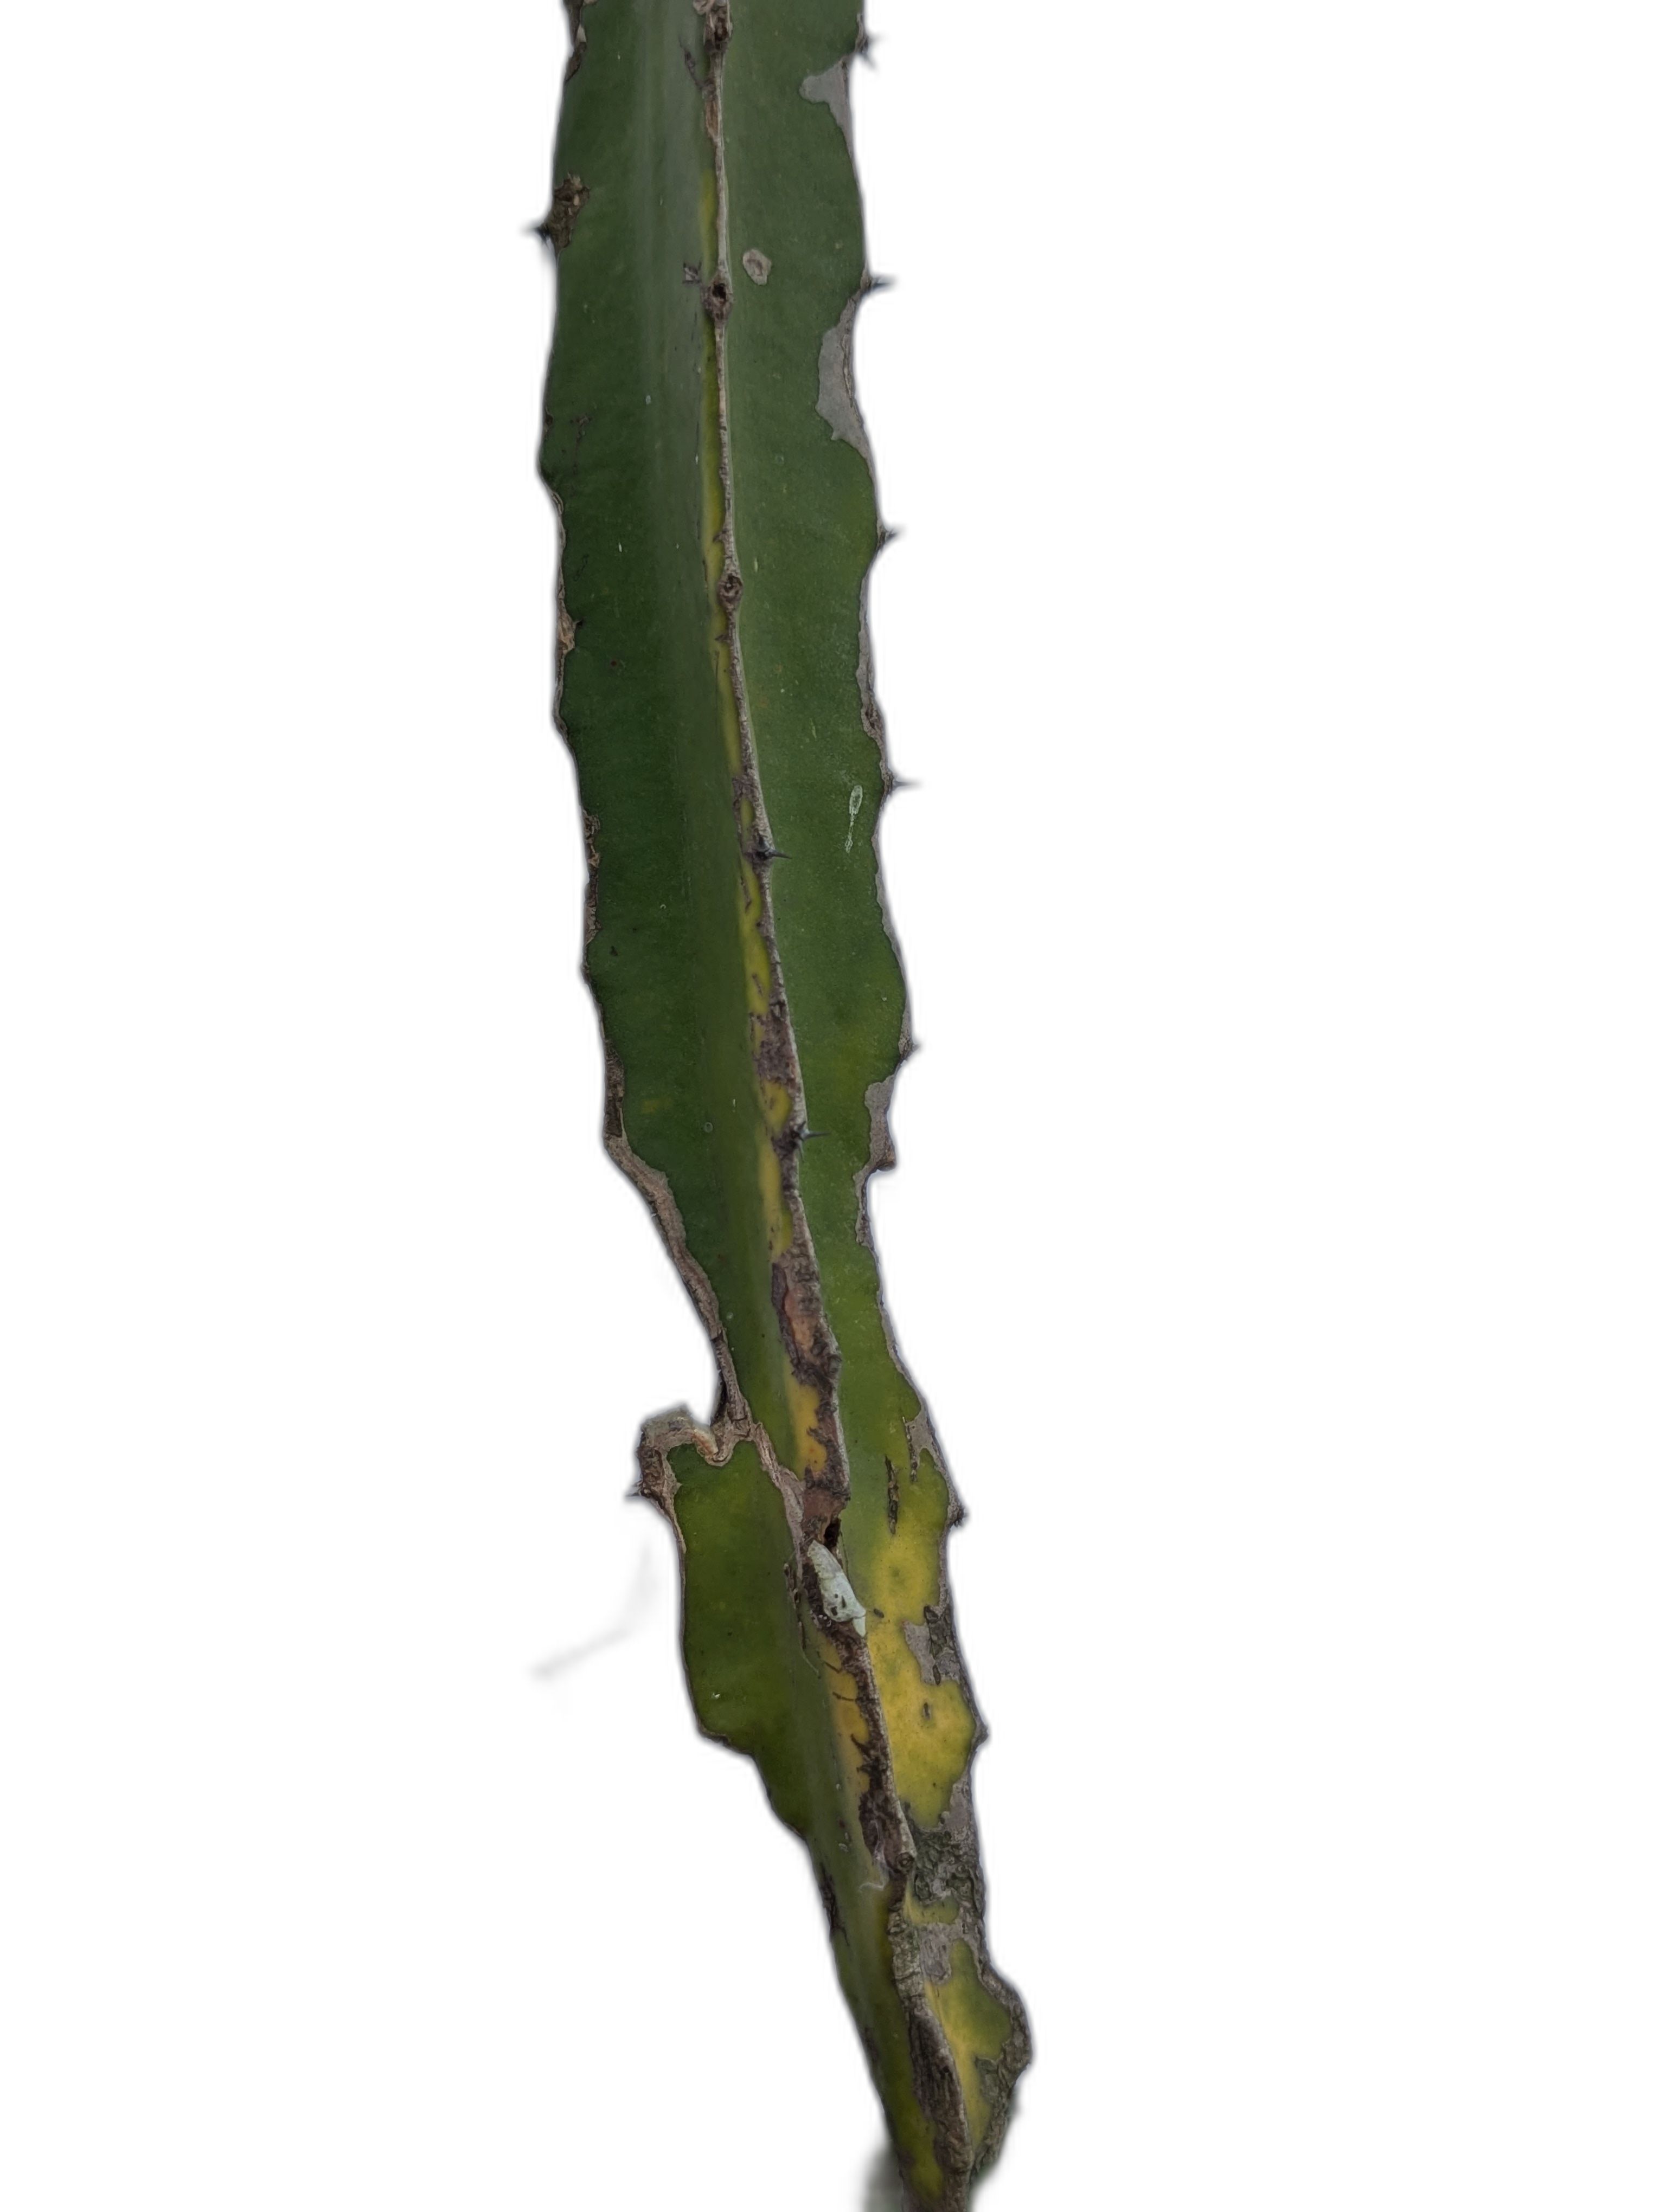
Label: Bad leaf